Olive, the Other Reindeer

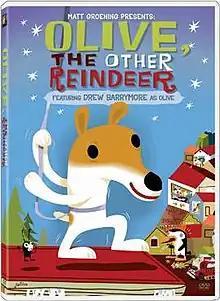
DVD cover

Olive, the Other Reindeer is a 1999 American animated Christmas comedy musical television film written by Steve Young, based on the 1997 children's book by Vivian Walsh and J. Otto Seibold, and directed by Academy Award-nominated animator Steve Moore (credited as "Oscar Moore"). The feature was produced by Matt Groening's The Curiosity Company and animated by DNA Productions. Drew Barrymore voices the title character, and she is credited as an executive producer on the special.